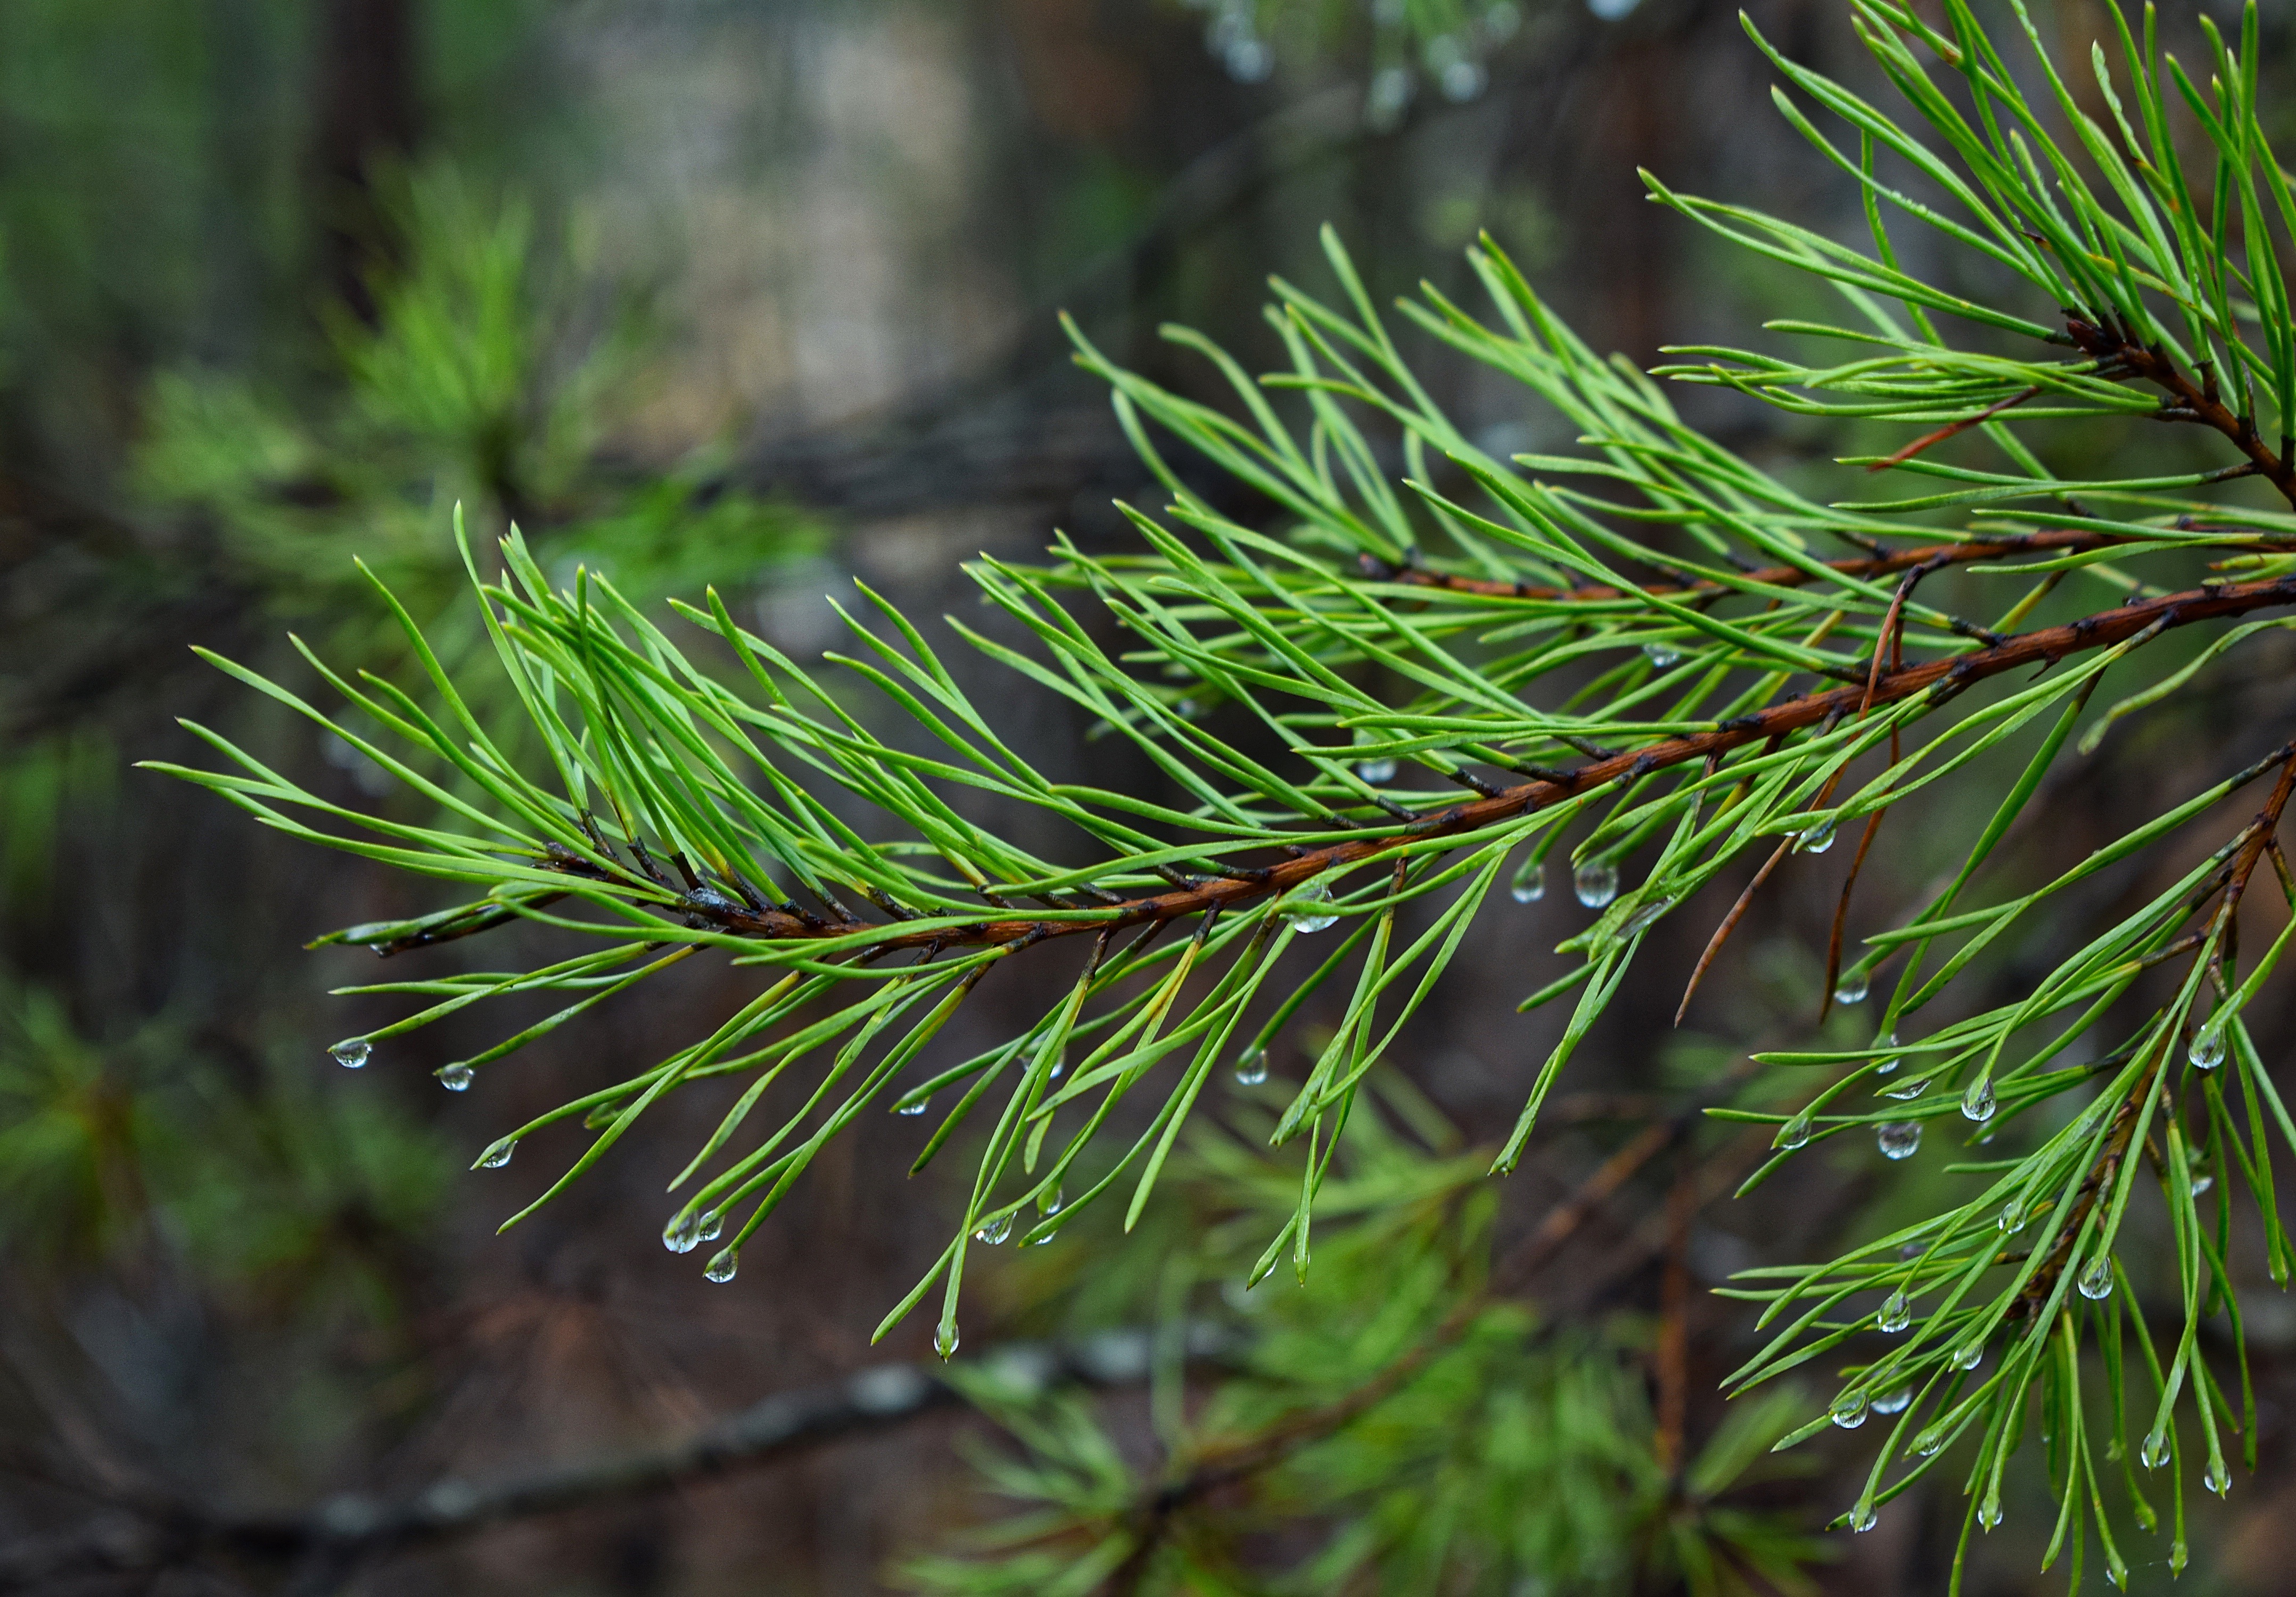
tree, nature, grass, branch, plant, rain, leaf, flower, wet, pine, evergreen, botany, fir, flora, pine tree, twig, conifer, spruce, needles, drops, larch, ecosystem, pine family, grass family, woody plant, temperate coniferous forest, land plant, rain drops on pine needles